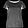
Label: T - shirt / top